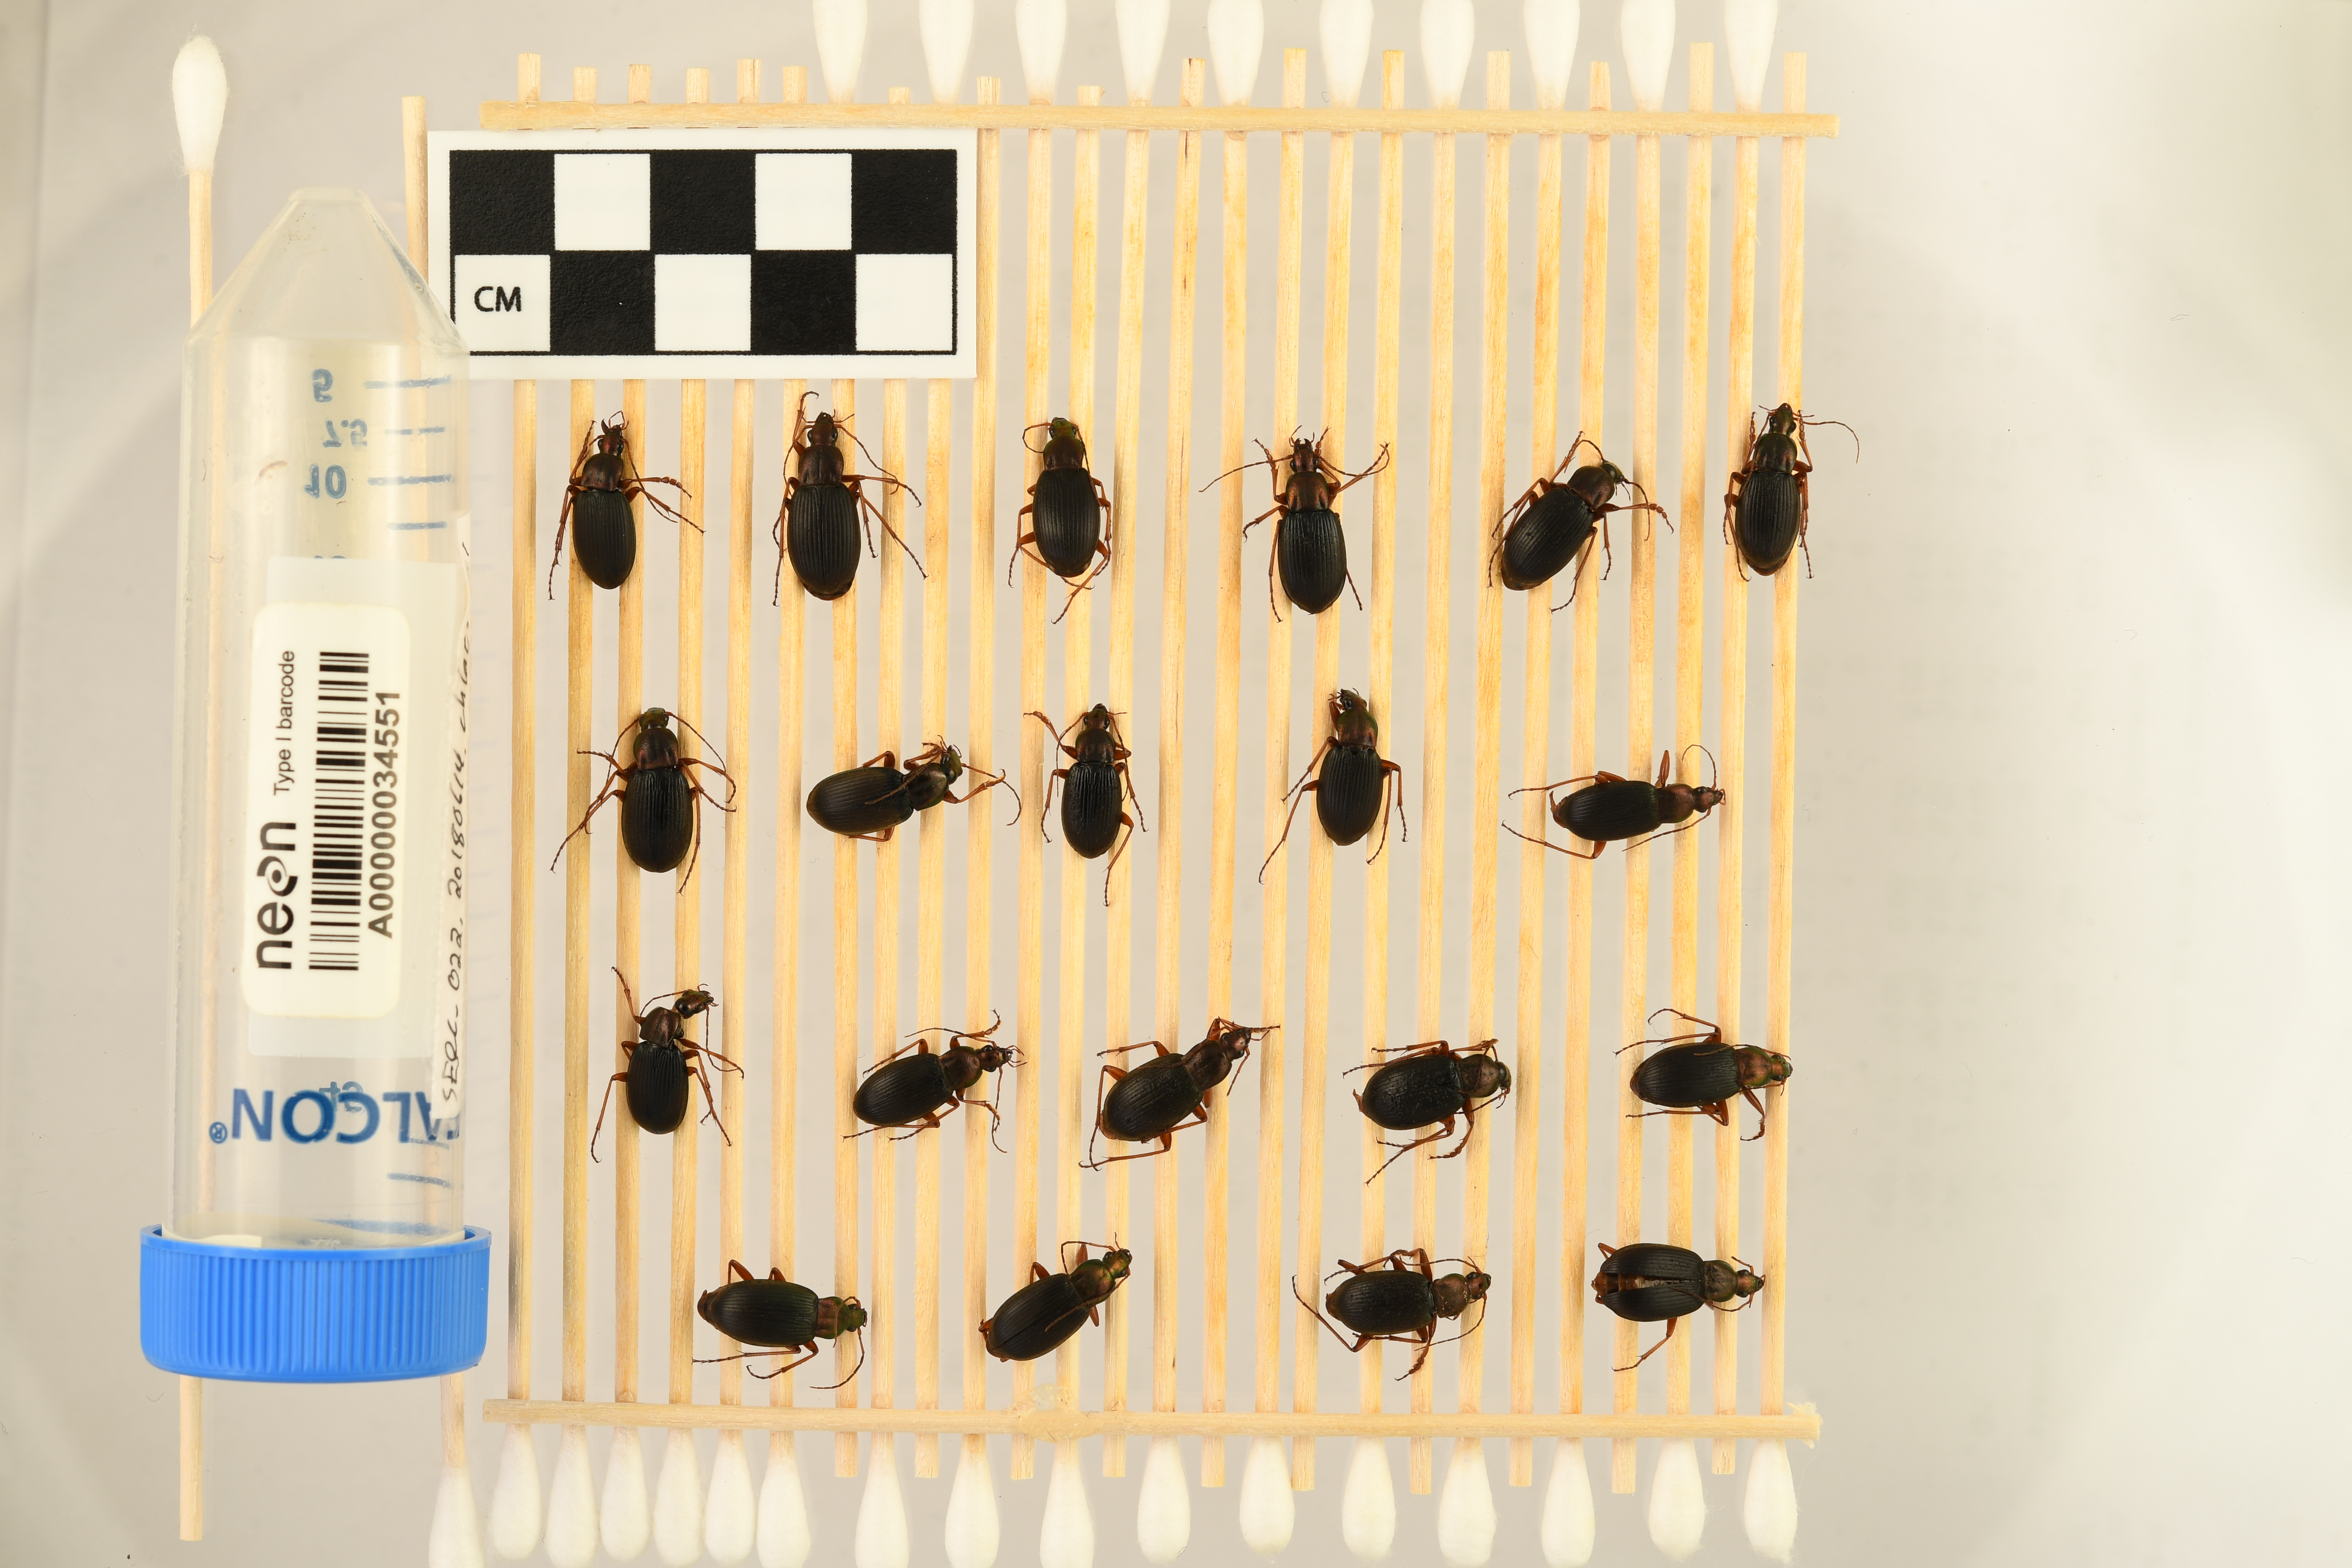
Chlaenius aestivus — Smithsonian Environmental Research Center NEON, plot SERC_022. Beetle 13, ElytraLength: 0.8717 cm (lying flat: Yes)

Chlaenius aestivus — Smithsonian Environmental Research Center NEON, plot SERC_022. Beetle 13, ElytraWidth: 0.457 cm (lying flat: Yes)

Chlaenius aestivus — Smithsonian Environmental Research Center NEON, plot SERC_022. Beetle 14, ElytraLength: 0.9383 cm (lying flat: Yes)

Chlaenius aestivus — Smithsonian Environmental Research Center NEON, plot SERC_022. Beetle 14, ElytraWidth: 0.5109 cm (lying flat: Yes)

Chlaenius aestivus — Smithsonian Environmental Research Center NEON, plot SERC_022. Beetle 15, ElytraLength: 0.9558 cm (lying flat: Yes)

Chlaenius aestivus — Smithsonian Environmental Research Center NEON, plot SERC_022. Beetle 15, ElytraWidth: 0.4928 cm (lying flat: Yes)

Chlaenius aestivus — Smithsonian Environmental Research Center NEON, plot SERC_022. Beetle 16, ElytraLength: 0.9569 cm (lying flat: Yes)

Chlaenius aestivus — Smithsonian Environmental Research Center NEON, plot SERC_022. Beetle 16, ElytraWidth: 0.45 cm (lying flat: Yes)

Chlaenius aestivus — Smithsonian Environmental Research Center NEON, plot SERC_022. Beetle 17, ElytraLength: 0.993 cm (lying flat: Yes)

Chlaenius aestivus — Smithsonian Environmental Research Center NEON, plot SERC_022. Beetle 17, ElytraWidth: 0.4586 cm (lying flat: Yes)

Chlaenius aestivus — Smithsonian Environmental Research Center NEON, plot SERC_022. Beetle 18, ElytraLength: 0.9326 cm (lying flat: Yes)

Chlaenius aestivus — Smithsonian Environmental Research Center NEON, plot SERC_022. Beetle 18, ElytraWidth: 0.4692 cm (lying flat: Yes)

Chlaenius aestivus — Smithsonian Environmental Research Center NEON, plot SERC_022. Beetle 19, ElytraLength: 0.9065 cm (lying flat: Yes)

Chlaenius aestivus — Smithsonian Environmental Research Center NEON, plot SERC_022. Beetle 19, ElytraWidth: 0.4686 cm (lying flat: Yes)

Chlaenius aestivus — Smithsonian Environmental Research Center NEON, plot SERC_022. Beetle 20, ElytraLength: 0.9808 cm (lying flat: No)

Chlaenius aestivus — Smithsonian Environmental Research Center NEON, plot SERC_022. Beetle 20, ElytraWidth: 0.5213 cm (lying flat: No)

Chlaenius aestivus — Smithsonian Environmental Research Center NEON, plot SERC_022. Beetle 1, ElytraLength: 0.9154 cm (lying flat: Yes)

Chlaenius aestivus — Smithsonian Environmental Research Center NEON, plot SERC_022. Beetle 1, ElytraWidth: 0.4446 cm (lying flat: Yes)

Chlaenius aestivus — Smithsonian Environmental Research Center NEON, plot SERC_022. Beetle 2, ElytraLength: 1.034 cm (lying flat: Yes)

Chlaenius aestivus — Smithsonian Environmental Research Center NEON, plot SERC_022. Beetle 2, ElytraWidth: 0.5 cm (lying flat: Yes)

Chlaenius aestivus — Smithsonian Environmental Research Center NEON, plot SERC_022. Beetle 3, ElytraLength: 0.9891 cm (lying flat: Yes)

Chlaenius aestivus — Smithsonian Environmental Research Center NEON, plot SERC_022. Beetle 3, ElytraWidth: 0.4668 cm (lying flat: Yes)

Chlaenius aestivus — Smithsonian Environmental Research Center NEON, plot SERC_022. Beetle 4, ElytraLength: 0.9566 cm (lying flat: Yes)

Chlaenius aestivus — Smithsonian Environmental Research Center NEON, plot SERC_022. Beetle 4, ElytraWidth: 0.4894 cm (lying flat: Yes)

Chlaenius aestivus — Smithsonian Environmental Research Center NEON, plot SERC_022. Beetle 5, ElytraLength: 0.9931 cm (lying flat: Yes)

Chlaenius aestivus — Smithsonian Environmental Research Center NEON, plot SERC_022. Beetle 5, ElytraWidth: 0.4496 cm (lying flat: Yes)

Chlaenius aestivus — Smithsonian Environmental Research Center NEON, plot SERC_022. Beetle 6, ElytraLength: 0.9068 cm (lying flat: Yes)

Chlaenius aestivus — Smithsonian Environmental Research Center NEON, plot SERC_022. Beetle 6, ElytraWidth: 0.4467 cm (lying flat: Yes)

Chlaenius aestivus — Smithsonian Environmental Research Center NEON, plot SERC_022. Beetle 7, ElytraLength: 0.9455 cm (lying flat: Yes)

Chlaenius aestivus — Smithsonian Environmental Research Center NEON, plot SERC_022. Beetle 7, ElytraWidth: 0.489 cm (lying flat: Yes)

Chlaenius aestivus — Smithsonian Environmental Research Center NEON, plot SERC_022. Beetle 8, ElytraLength: 0.9608 cm (lying flat: Yes)

Chlaenius aestivus — Smithsonian Environmental Research Center NEON, plot SERC_022. Beetle 8, ElytraWidth: 0.4474 cm (lying flat: Yes)

Chlaenius aestivus — Smithsonian Environmental Research Center NEON, plot SERC_022. Beetle 9, ElytraLength: 0.8795 cm (lying flat: Yes)

Chlaenius aestivus — Smithsonian Environmental Research Center NEON, plot SERC_022. Beetle 9, ElytraWidth: 0.4246 cm (lying flat: Yes)

Chlaenius aestivus — Smithsonian Environmental Research Center NEON, plot SERC_022. Beetle 10, ElytraLength: 0.8724 cm (lying flat: Yes)

Chlaenius aestivus — Smithsonian Environmental Research Center NEON, plot SERC_022. Beetle 10, ElytraWidth: 0.481 cm (lying flat: Yes)

Chlaenius aestivus — Smithsonian Environmental Research Center NEON, plot SERC_022. Beetle 11, ElytraLength: 0.9468 cm (lying flat: Yes)

Chlaenius aestivus — Smithsonian Environmental Research Center NEON, plot SERC_022. Beetle 11, ElytraWidth: 0.4369 cm (lying flat: Yes)

Chlaenius aestivus — Smithsonian Environmental Research Center NEON, plot SERC_022. Beetle 12, ElytraLength: 0.8123 cm (lying flat: Yes)

Chlaenius aestivus — Smithsonian Environmental Research Center NEON, plot SERC_022. Beetle 12, ElytraWidth: 0.4246 cm (lying flat: Yes)

Chlaenius aestivus — Smithsonian Environmental Research Center NEON, plot SERC_022. Beetle 13, ElytraLength: 0.8856 cm (lying flat: Yes)

Chlaenius aestivus — Smithsonian Environmental Research Center NEON, plot SERC_022. Beetle 13, ElytraWidth: 0.4625 cm (lying flat: Yes)

Chlaenius aestivus — Smithsonian Environmental Research Center NEON, plot SERC_022. Beetle 14, ElytraLength: 0.934 cm (lying flat: Yes)

Chlaenius aestivus — Smithsonian Environmental Research Center NEON, plot SERC_022. Beetle 14, ElytraWidth: 0.5223 cm (lying flat: Yes)

Chlaenius aestivus — Smithsonian Environmental Research Center NEON, plot SERC_022. Beetle 15, ElytraLength: 0.9174 cm (lying flat: Yes)

Chlaenius aestivus — Smithsonian Environmental Research Center NEON, plot SERC_022. Beetle 15, ElytraWidth: 0.4797 cm (lying flat: Yes)

Chlaenius aestivus — Smithsonian Environmental Research Center NEON, plot SERC_022. Beetle 16, ElytraLength: 0.9572 cm (lying flat: Yes)

Chlaenius aestivus — Smithsonian Environmental Research Center NEON, plot SERC_022. Beetle 16, ElytraWidth: 0.4589 cm (lying flat: Yes)

Chlaenius aestivus — Smithsonian Environmental Research Center NEON, plot SERC_022. Beetle 17, ElytraLength: 0.9919 cm (lying flat: Yes)

Chlaenius aestivus — Smithsonian Environmental Research Center NEON, plot SERC_022. Beetle 17, ElytraWidth: 0.4679 cm (lying flat: Yes)

Chlaenius aestivus — Smithsonian Environmental Research Center NEON, plot SERC_022. Beetle 18, ElytraLength: 0.9707 cm (lying flat: Yes)

Chlaenius aestivus — Smithsonian Environmental Research Center NEON, plot SERC_022. Beetle 18, ElytraWidth: 0.4994 cm (lying flat: Yes)

Chlaenius aestivus — Smithsonian Environmental Research Center NEON, plot SERC_022. Beetle 19, ElytraLength: 0.9336 cm (lying flat: Yes)

Chlaenius aestivus — Smithsonian Environmental Research Center NEON, plot SERC_022. Beetle 19, ElytraWidth: 0.4568 cm (lying flat: Yes)

Chlaenius aestivus — Smithsonian Environmental Research Center NEON, plot SERC_022. Beetle 20, ElytraLength: 0.9758 cm (lying flat: No)

Chlaenius aestivus — Smithsonian Environmental Research Center NEON, plot SERC_022. Beetle 20, ElytraWidth: 0.4894 cm (lying flat: No)